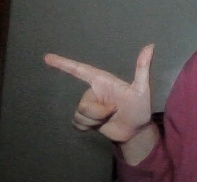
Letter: yaa